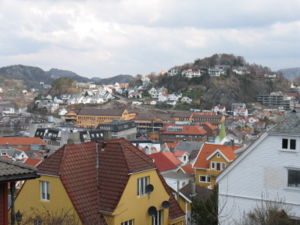
Egersund / Bydele
Udsigt over dele af Egersund